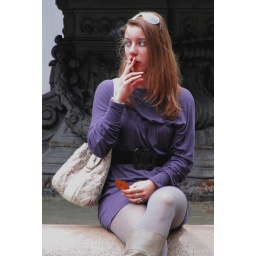
A foreign girl in a lilac dress sits at a fountain in the old quarter of Barcelona